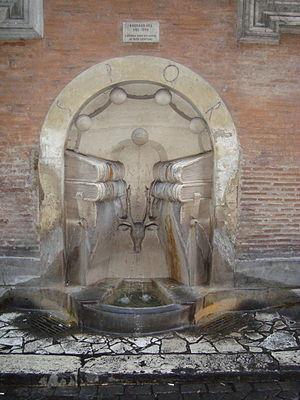
Cet article recense les fontaines de Rome, en Italie.